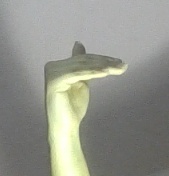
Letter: khaa